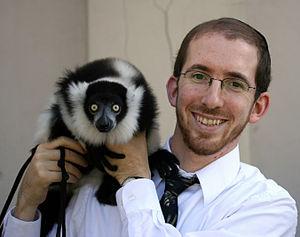
Natan Slifkin est un rabbin orthodoxe, né en 1975. Conférencier dans les académies et séminaires talmudiques en Israël sur les interactions entre la Torah et la science, son intérêt en biologie, zoologie et histoire naturelle lui ont valu le surnom de « Zoo Rabbi. »